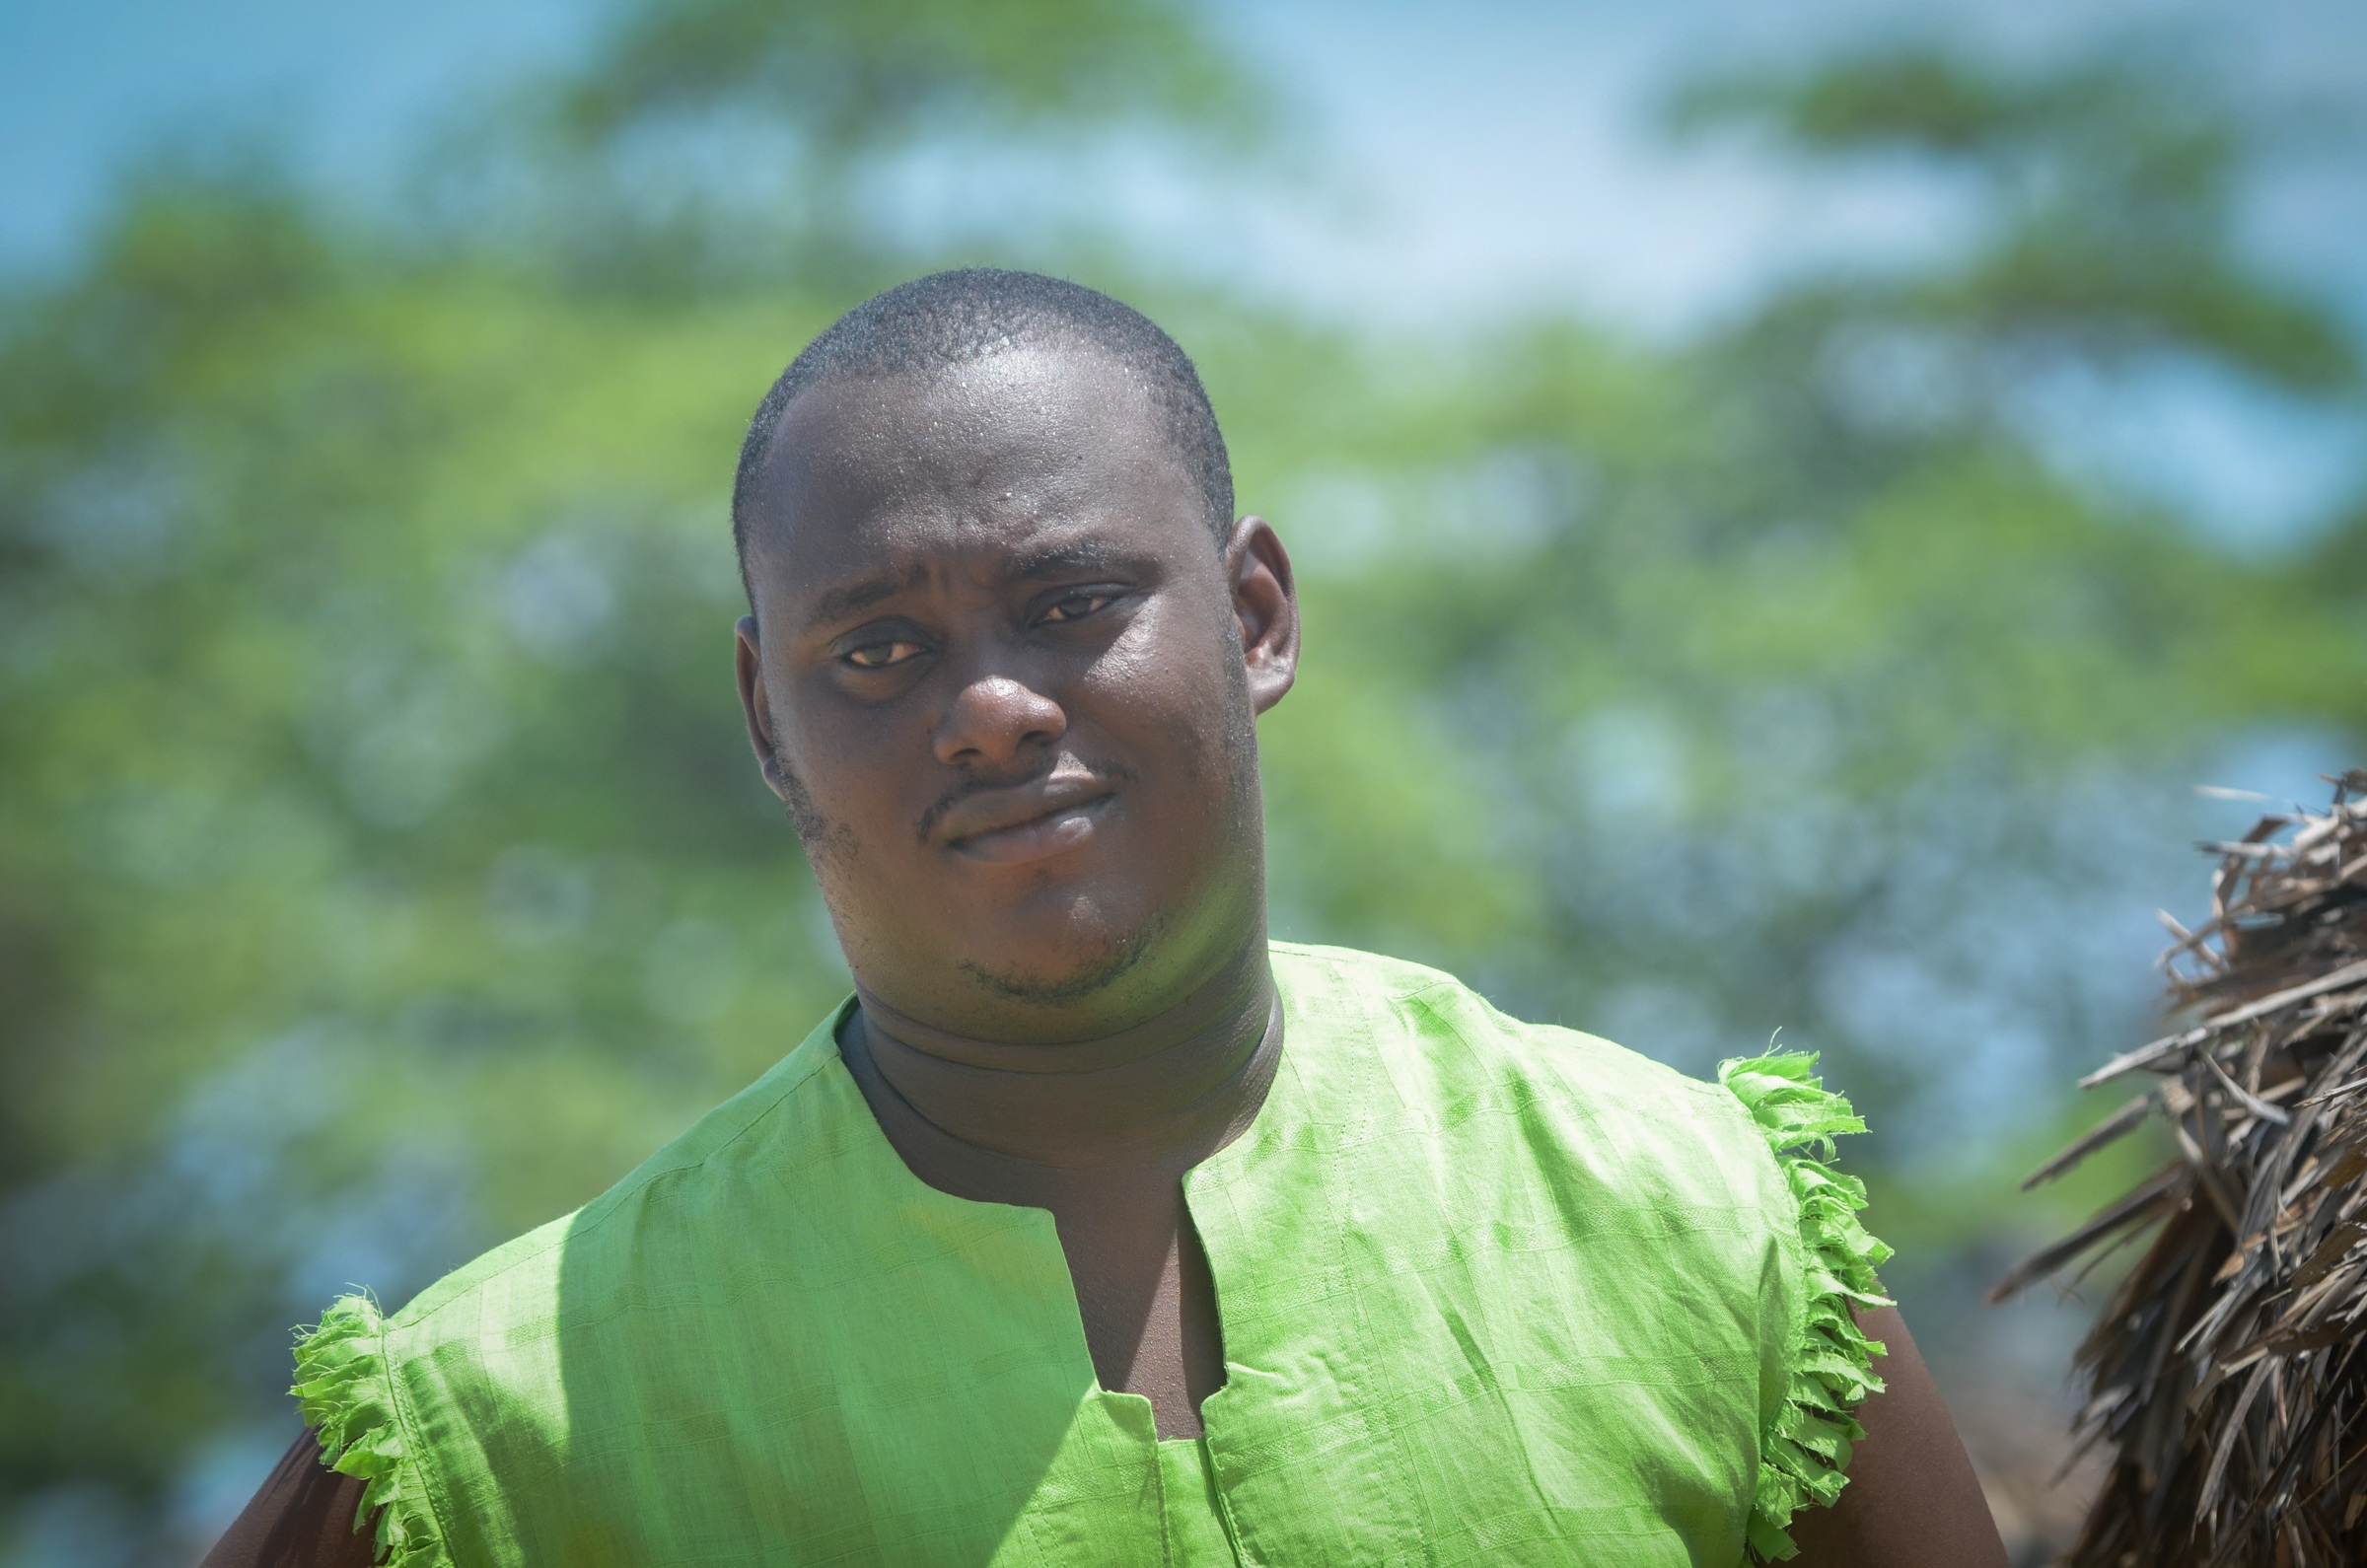
man, person, people, male, young, green, africa, religion, child, black, traditional, adult, african man